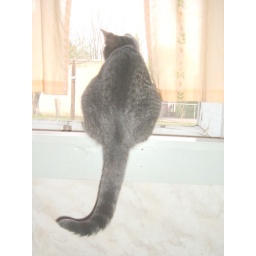
Pepper in the bathroom window watching the birds and squirrels.